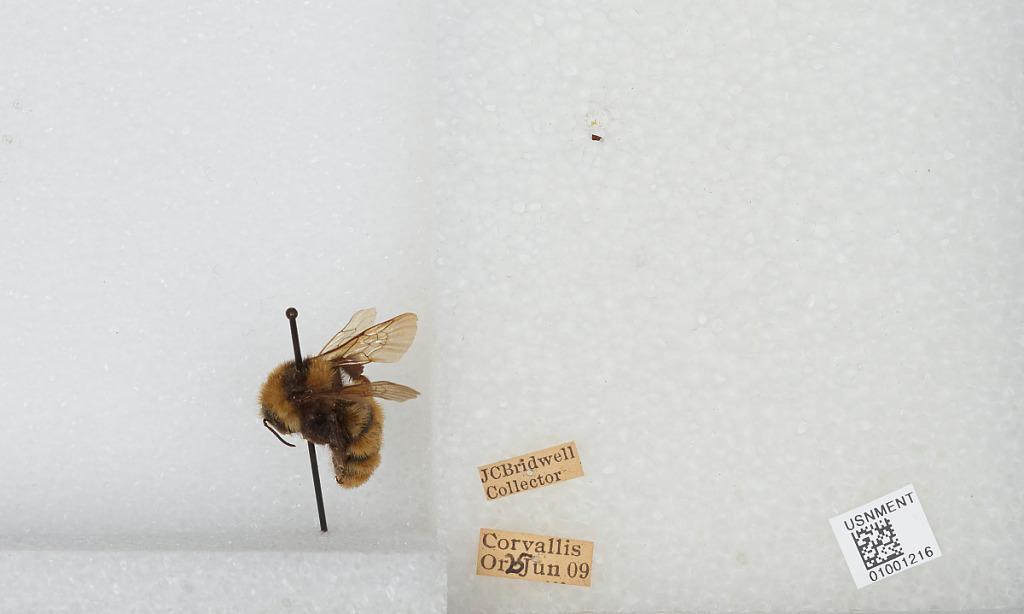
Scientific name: Bombus (Subterraneobombus) appositus Cresson
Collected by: J. Bridwell
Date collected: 1909-6-25
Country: United States
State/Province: Oregon
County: Benton
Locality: Corvallis
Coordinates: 44.5667, -123.283